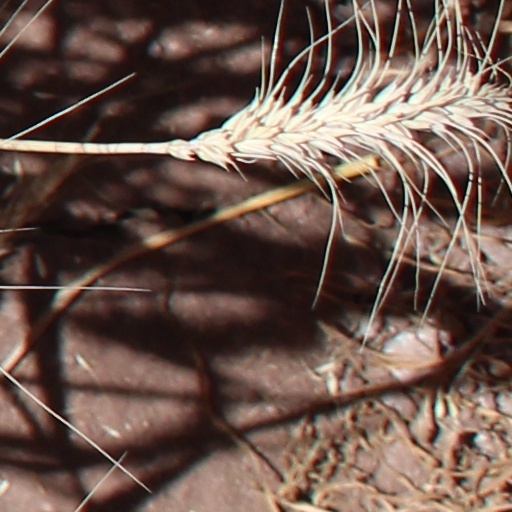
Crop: wheat